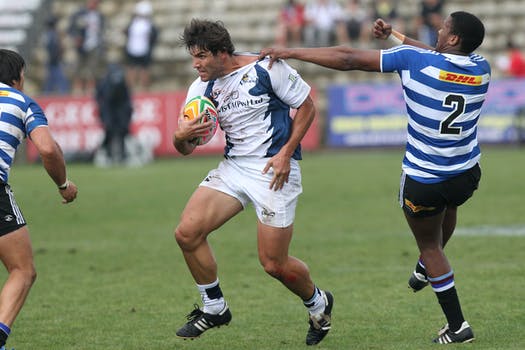
Label: No Watermark